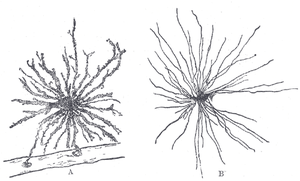
Dans le système nerveux, les cellules gliales sont les cellules qui forment l'environnement des neurones. Elles assurent le maintien de l'homéostasie, produisent la myéline et jouent un rôle de soutien et de protection du tissu nerveux en apportant les nutriments et l'oxygène, en éliminant les cellules mortes et en combattant les pathogènes.
L'élagage synaptique est le processus d'élimination des synapses qui se produit entre la petite enfance et le début de la puberté chez les humains. Le même phénomène se produit chez de nombreux mammifères. Ce mécanisme comprend d'une part l'élagage des axones et d'autre part celui des dendrites.